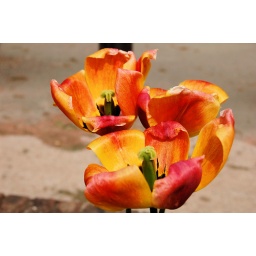
beautiful flower by the practice green at Arrowe park